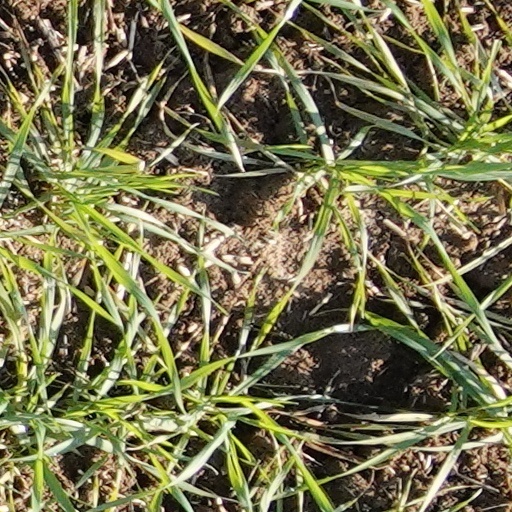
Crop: wheat